Telefoni Bianchi

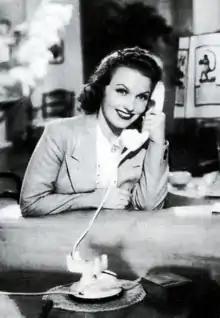
"The House of Shame" by Max Neufeld (1938)

Telefoni Bianchi (white telephones) films, also called deco films, were made by the Italian film industry in the 1930s and the 1940s in imitation of American comedies of the time in a sharp contrast to the other important style of the era, calligrafismo, which was highly artistic. The cinema of "Telefoni Bianchi" was born from the success of the Italian film comedies of the early 1930s; it was a lighter version, cleansed of any intellectualism or veiled social criticism.